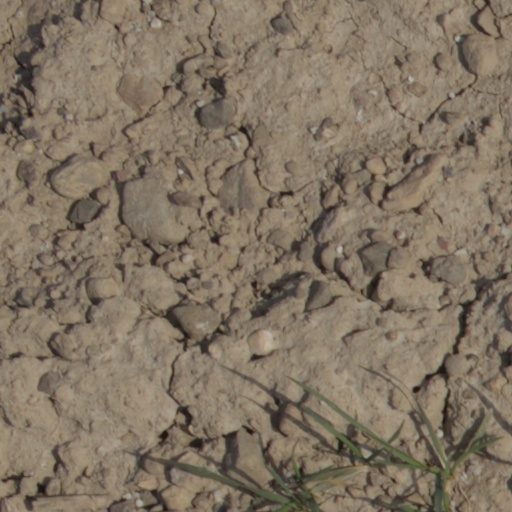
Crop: wheat